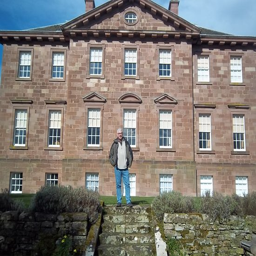
house from the garden overlooking river